Joker (playing card)

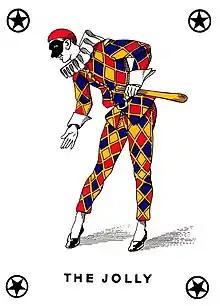
An Italian Joker card

The Joker is a playing card found in most modern French-suited card decks, as an addition to the standard four suits (Clubs, Diamonds, Hearts, and Spades). Since the second half of the 20th century, they have also been found in Spanish- and Italian-suited decks, excluding stripped decks.